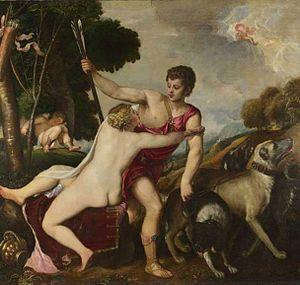
Vénus et Adonis est une peinture à l'huile sur toile réalisée en 1560 par Titien, peintre vénitien de la Renaissance.